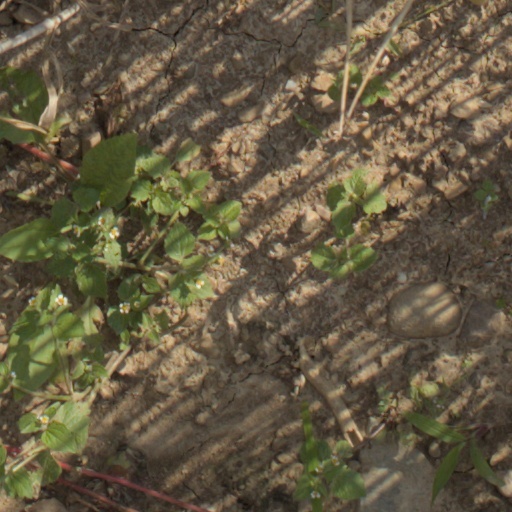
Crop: wheat